Army Air Forces Bombardier School

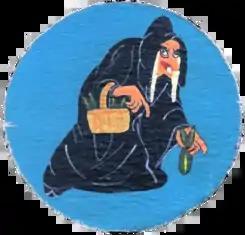
AAF Bombardier School patch for Deming Army Airfield with The Witch form of the Evil Queen from Disney's Snow White. The school was moved from Hobbs Army Airfield, the 1st class graduated March 6, 1943; & Deming had 7 "Bombardier Training Squadrons": 966th, 971st, 972nd, & 974-7th.

A Bombardier School was a United States Army Air Forces facility that used bombing ranges for training aircrew. After ground simulator training with the Norden bombsight, the 12- to 18-week course recorded each student's scores for approximately 160 practice bomb drops of "Bomb Dummy Units" (BDU), both in daytime and at night. The elimination rate was 12%, and graduates transferred to a Second or Third Air Force training unit to join a crew being trained for overseas duty. The bombardier trainer used was the Beech AT-11 Kansan. With the Bradley Plan increase in Eighth Air Force aircrews needed for the Combined Bomber Offensive, the 17 Army Air Forces Bombardier Schools graduated 47,236.